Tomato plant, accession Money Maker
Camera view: horizontal (90 deg, fisheye); turntable rotation: 300 degrees
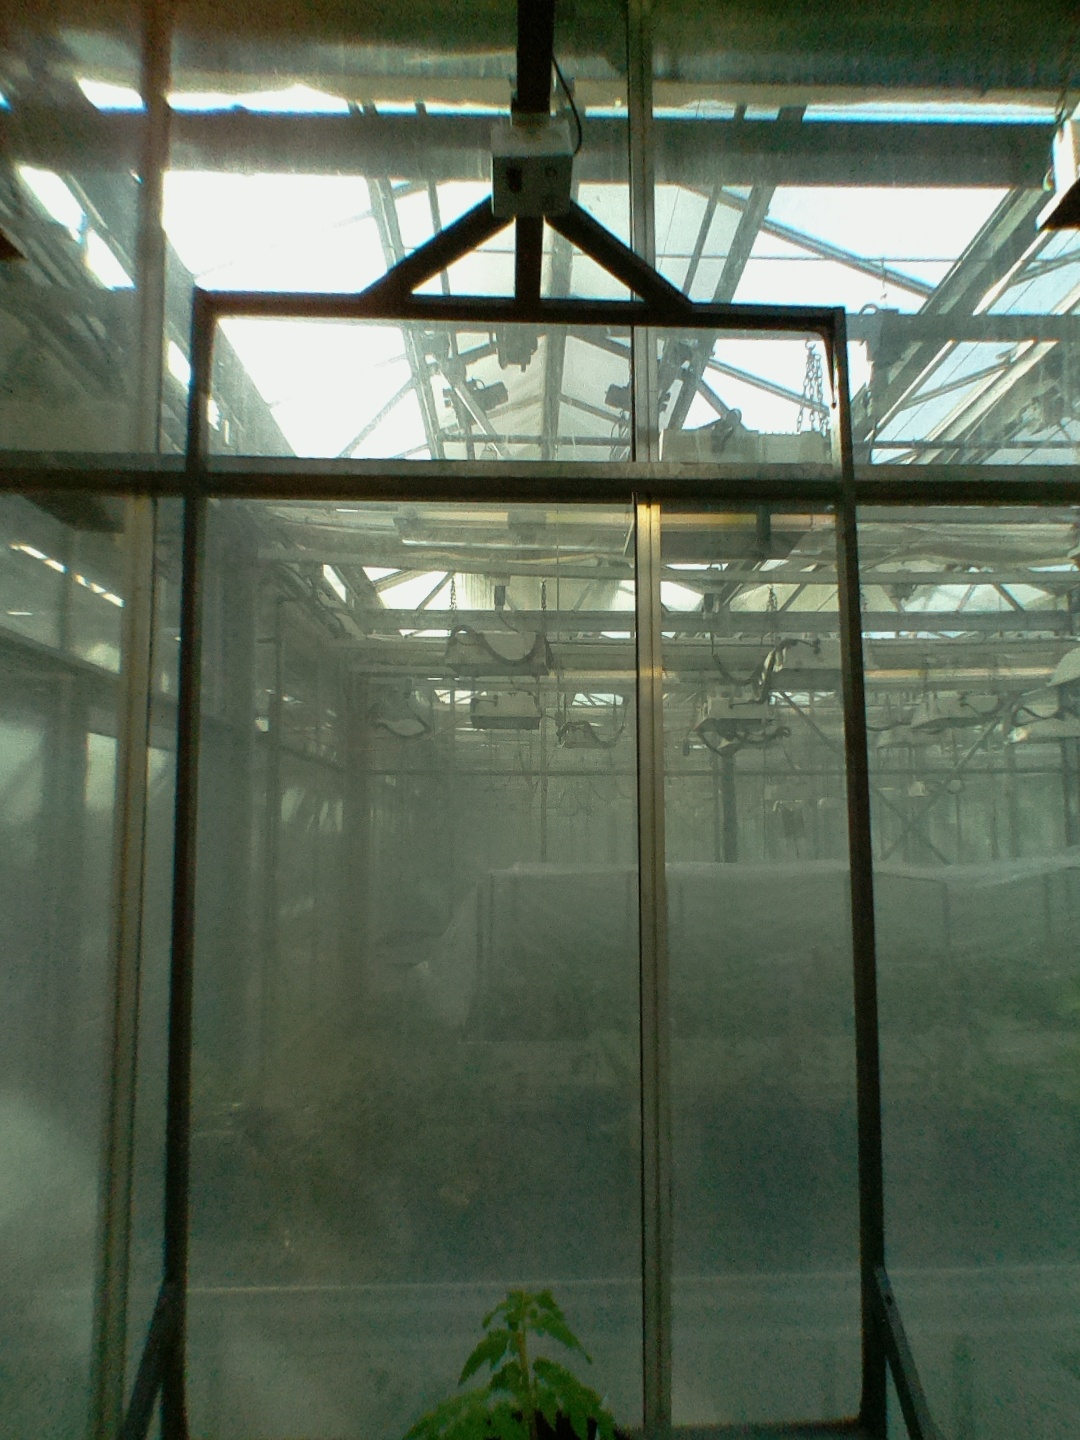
BBCH growth stage 13: 6 of true leaves visible